Trial of Thomas Paine

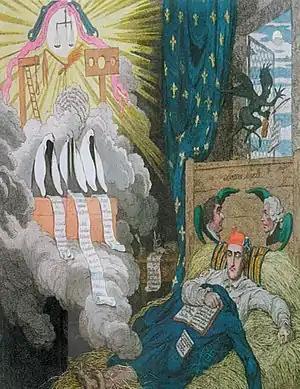
English satirist James Gillray ridicules Paine in Paris awaiting sentence of execution from three hanging judges.

After involving itself in the Seven Years' War and the American Revolutionary War, France found itself financially ruined. Attempts to pass an economic plan to alleviate that in the Estates-General of 1789 led instead to the Third Estate forming the National Assembly. Succeeded, in turn, by the National Constituent Assembly and the Legislative Assembly, the various legislative bodies succeeded in rendering the monarchy constitutional, limited by democratic institutions. Attempts to remove the monarch entirely, although thwarted on 20 June 1792, led to the effective overthrow of Louis XVI on 10 August. On 21 October, France was formally declared a republic.